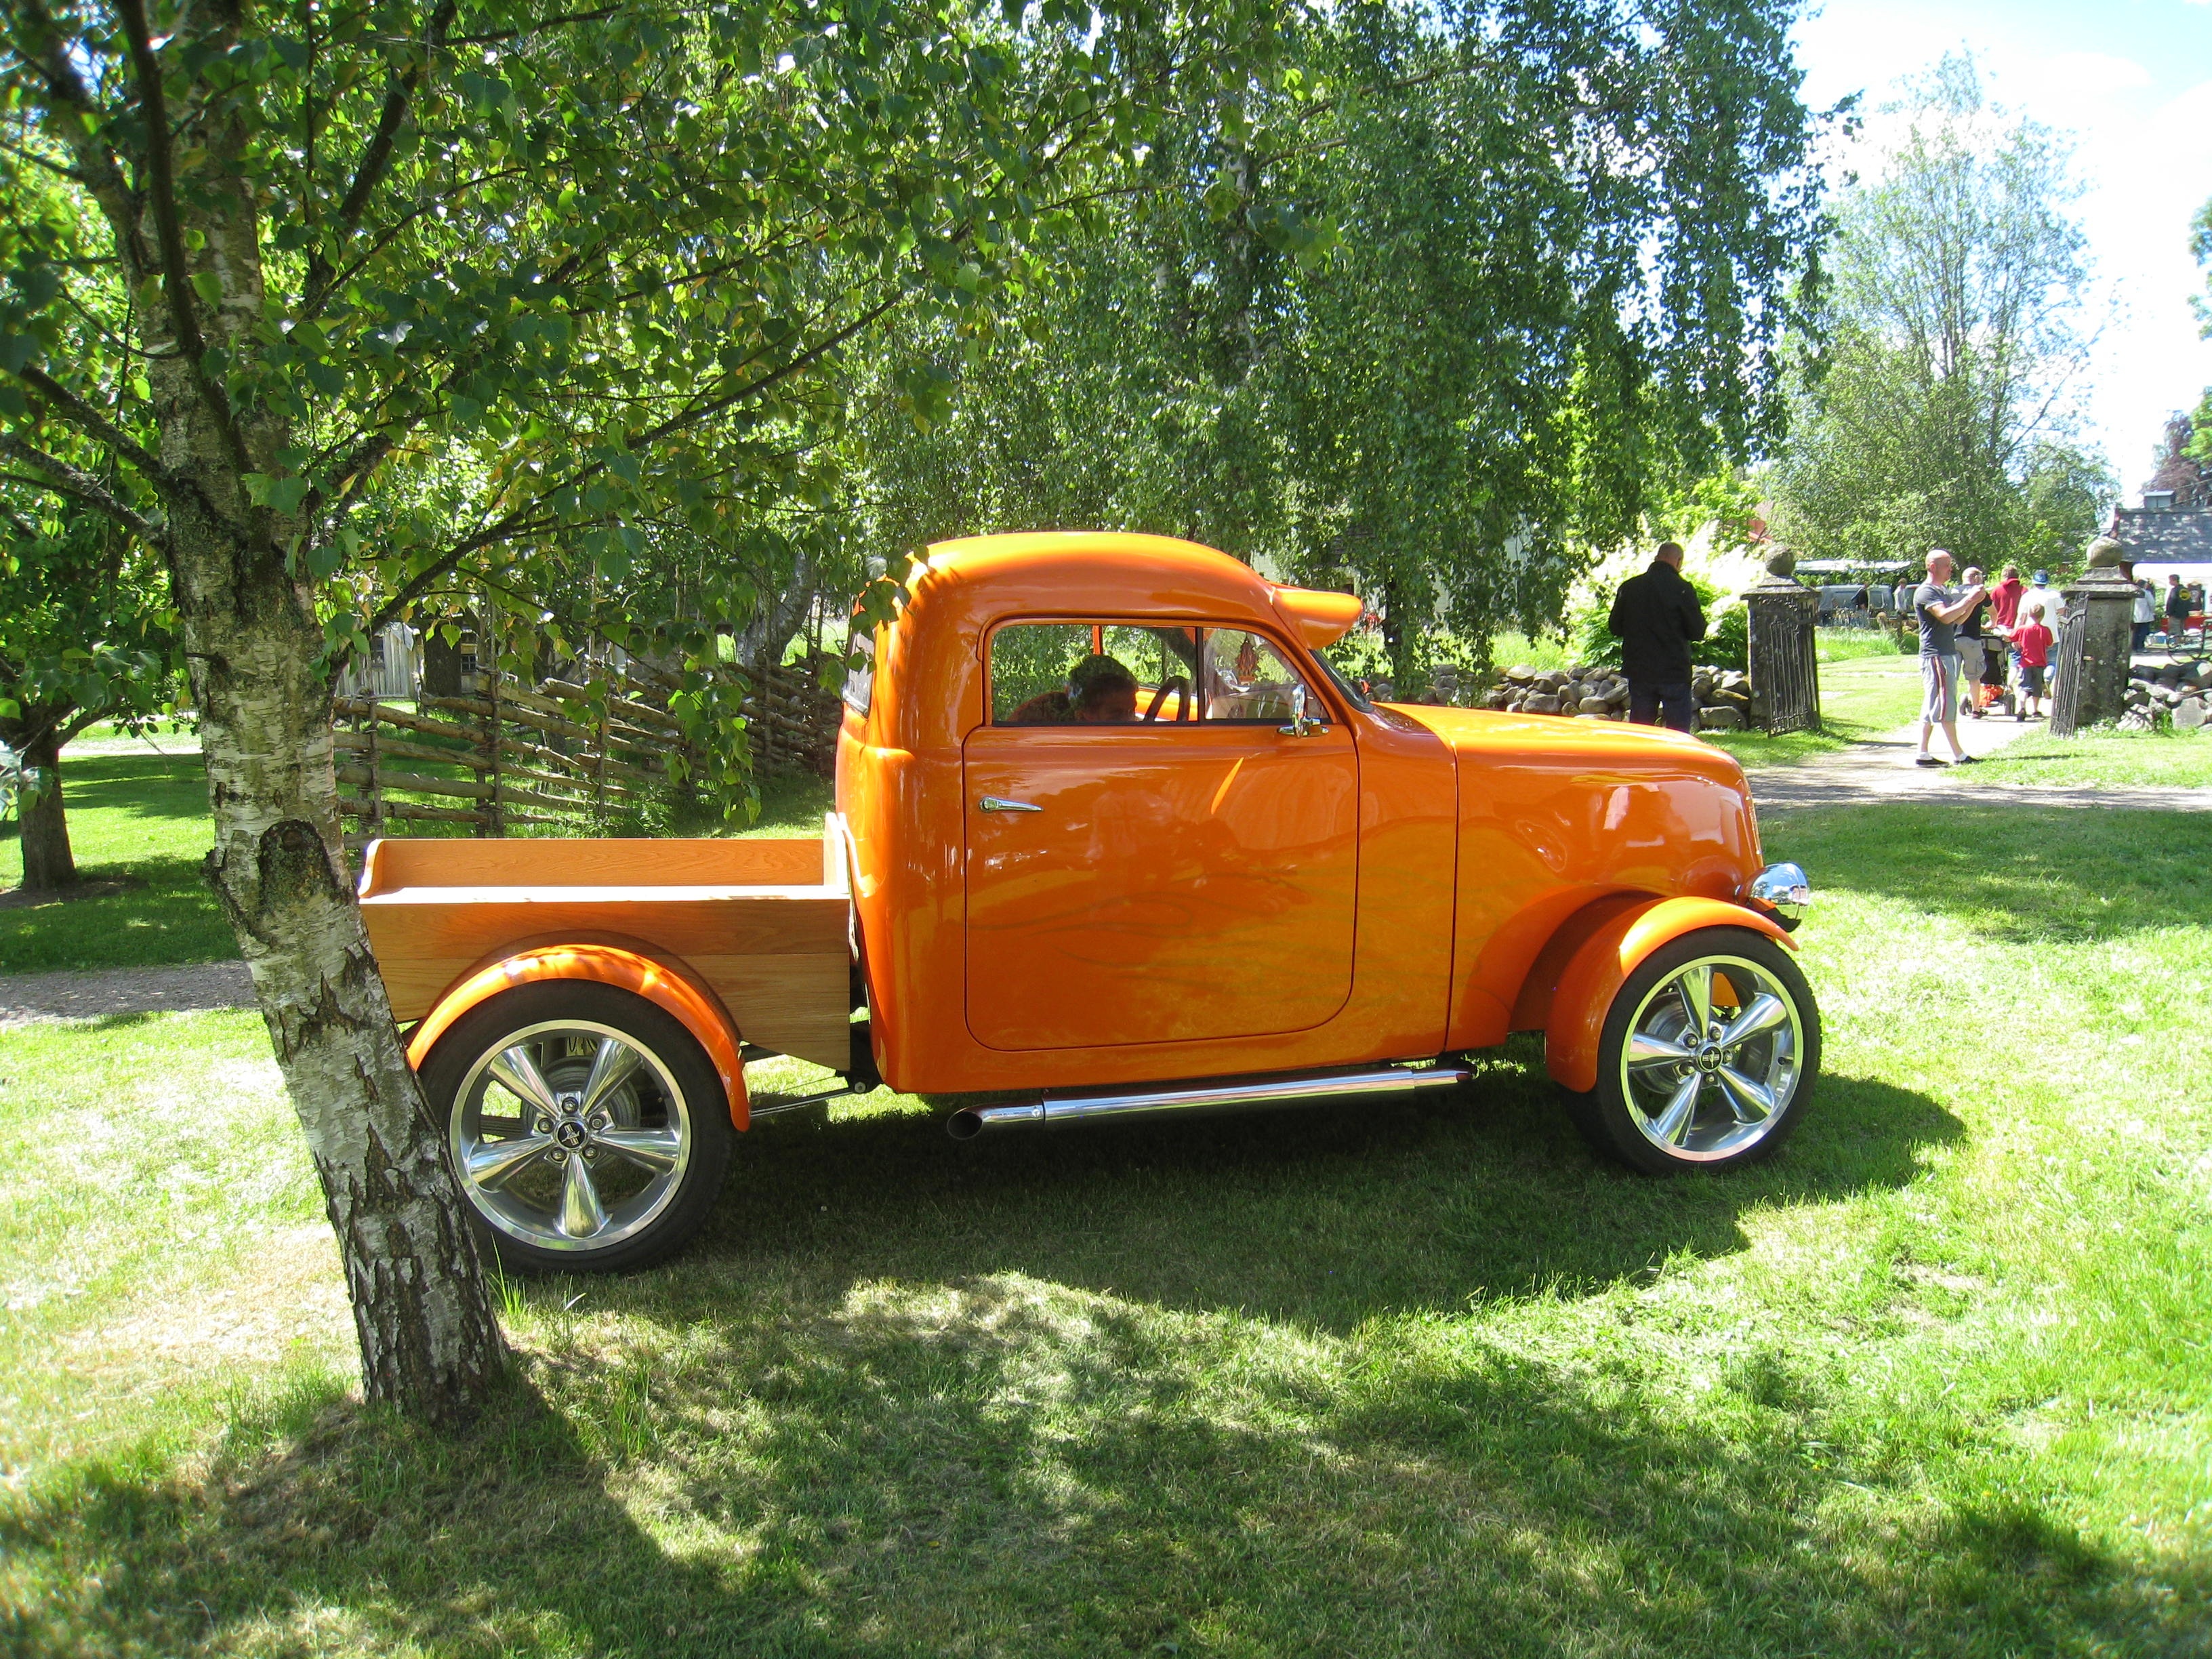
tree, grass, people, car, wheel, orange, truck, vehicle, motor vehicle, ford, sweden, antique car, car show, pickup truck, hot rod, land vehicle, automobile make, automotive exterior, skara